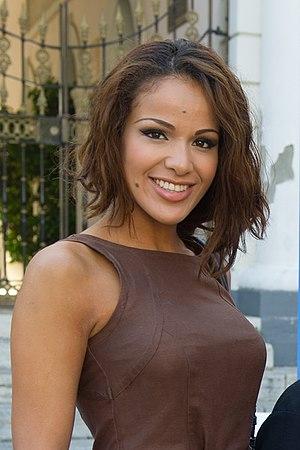
Miss Gibraltar, est un concours de beauté féminin, destiné aux jeunes femmes de Gibraltar. Le premier concours a été organisé par le journal Vox en 1959. La gagnante, Viola Abudarham était mariée et à cette époque, les conditions de participation n'empêchaient pas les femmes mariées à y participer jusqu'à ce que le concours soit repris en 1964 en imposant aux candidates d'être célibataire et sans enfants. Ce concours a été relancé par la société de télévision Gibraltar Broadcasting Corporation et est actuellement organisé par l'office du tourisme et le gouvernement de Gibraltar.
Maroua Kharbouch, née le 20 septembre 1990 à Gibraltar, est une mannequin gibraltarienne d'origine marocaine. Elle est élue Miss Gibraltar en 2013 et termine sixième du concours Miss Monde 2013.